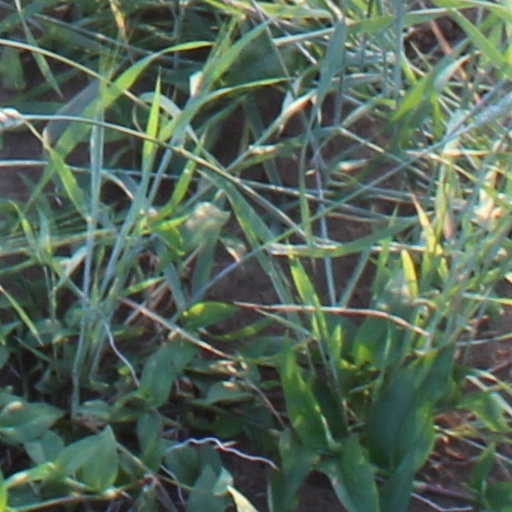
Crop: wheat